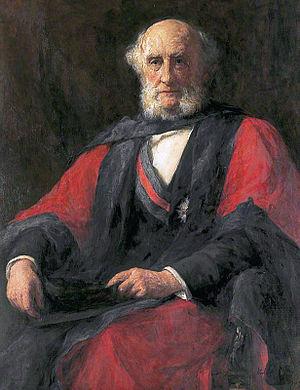
Walter William Ouless, né le 21 septembre 1848 à Saint-Hélier et mort le 25 décembre 1933 à Londres, est un artiste-peintre et portraitiste jersiais.
Sir Donald Currie fut un armateur britannique.